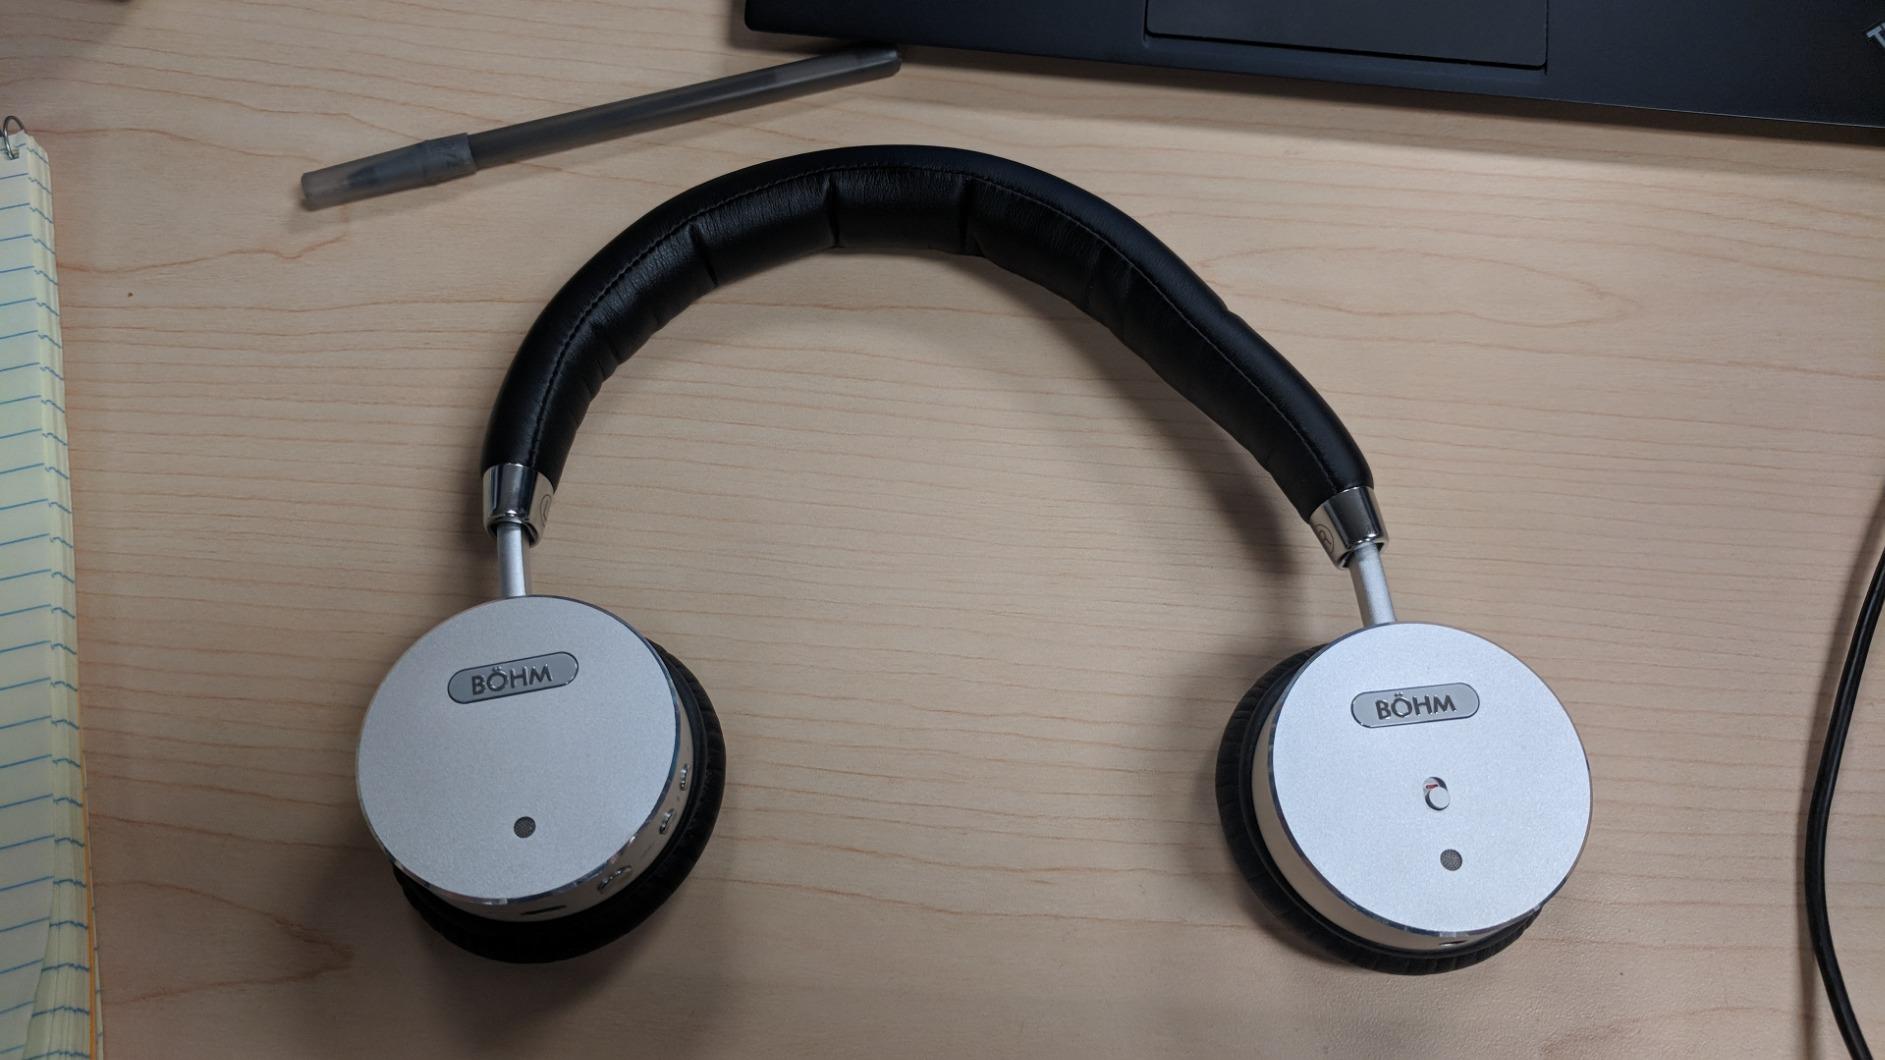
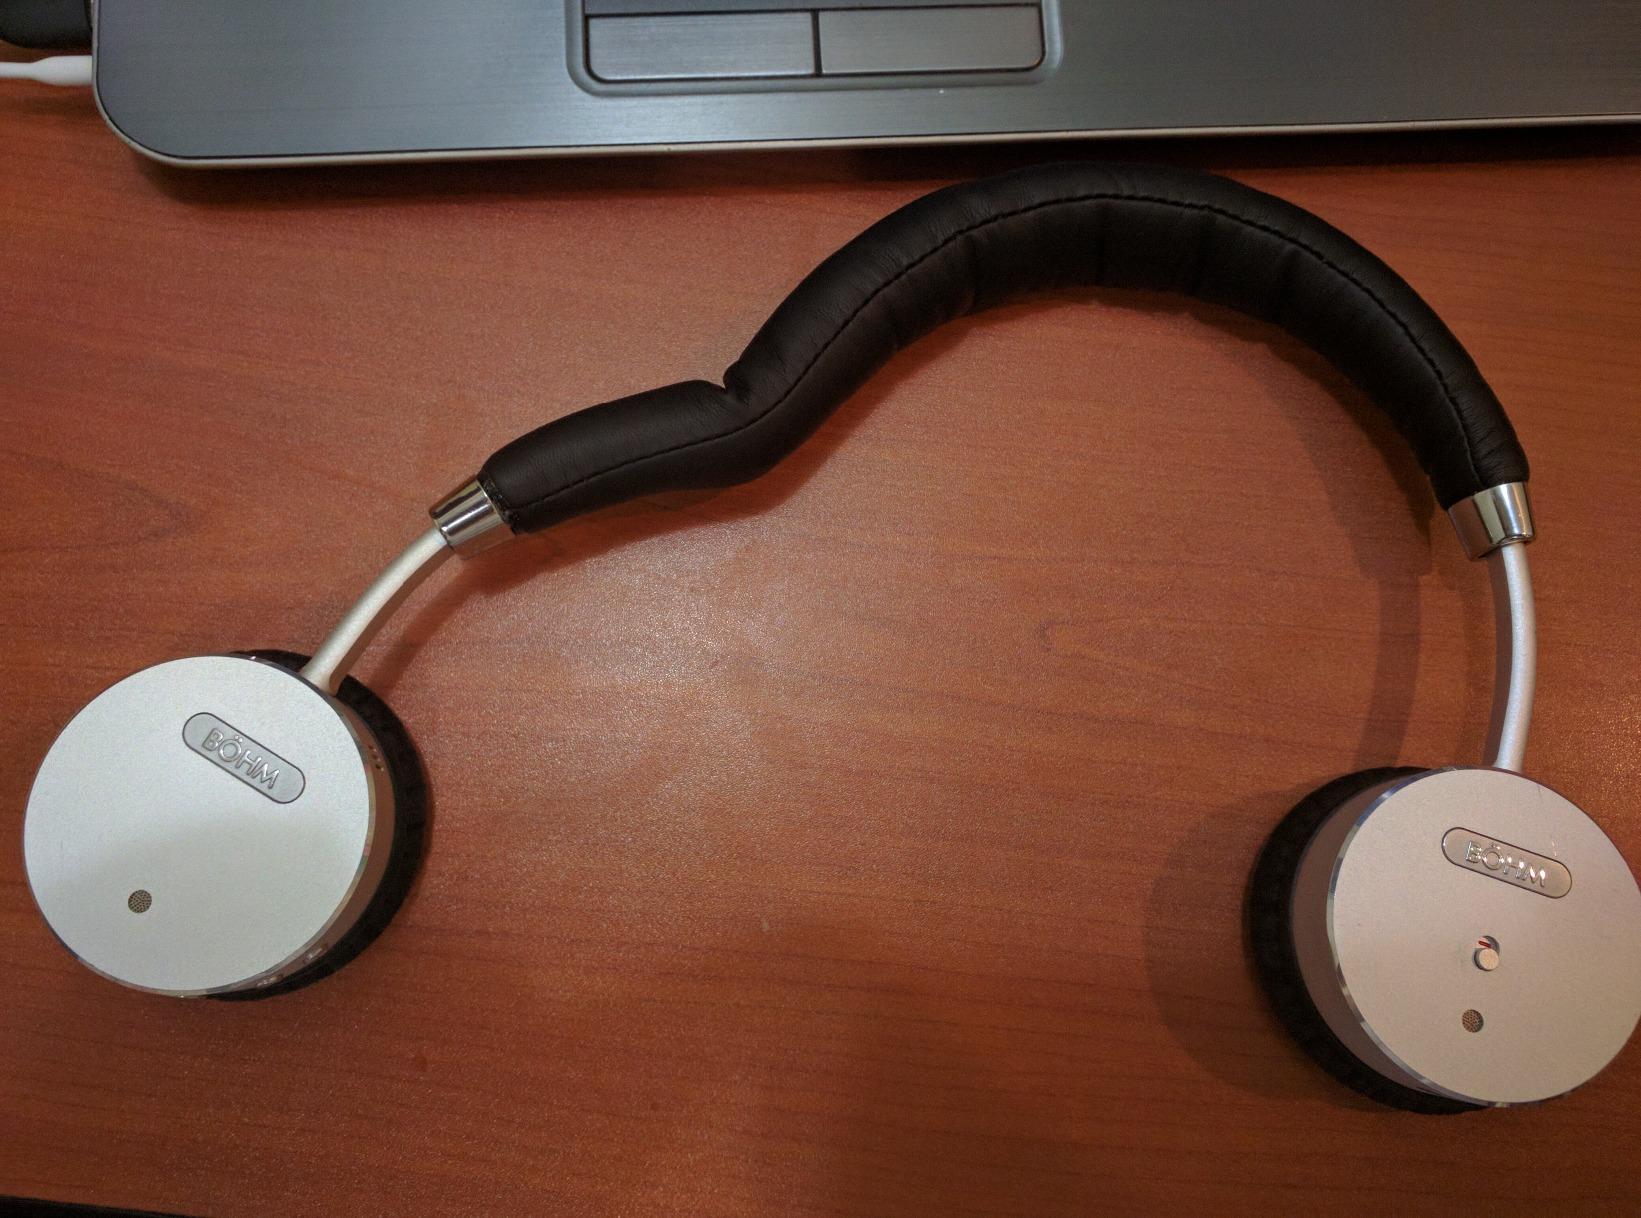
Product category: headphones
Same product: yes